Manuel D. Pizarro

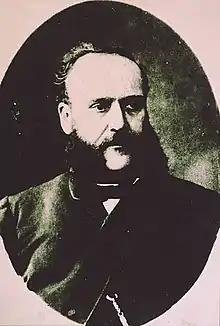
Manuel Demetrio Pizarro

Manuel Demetrio Pizarro (Córdoba, April 9, 1841 – Córdoba, October 16, 1909), also known as "the youngest of the plinio", according to Domingo Sarmiento was a lawyer, writer, journalist, teacher and Argentine politician, and member of the National Autonomist Party. He served as minister of Servando Bayo in Santa Fe, was provincial deputy, and professor of Civil Law in the Faculty of Jurisprudence, National Senator, Minister of the Nation during the period of Roca and, later, governor of Cordoba Province. It is attributed to the famous phrase pronounced as a result of the consequences that caused the Revolution of the Park in Argentina: "The revolution is defeated, but the government is dead."